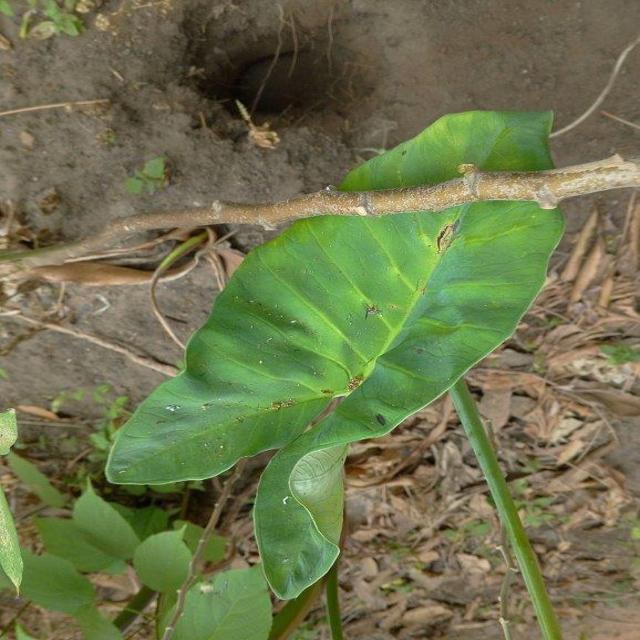
Label: Early_Blight